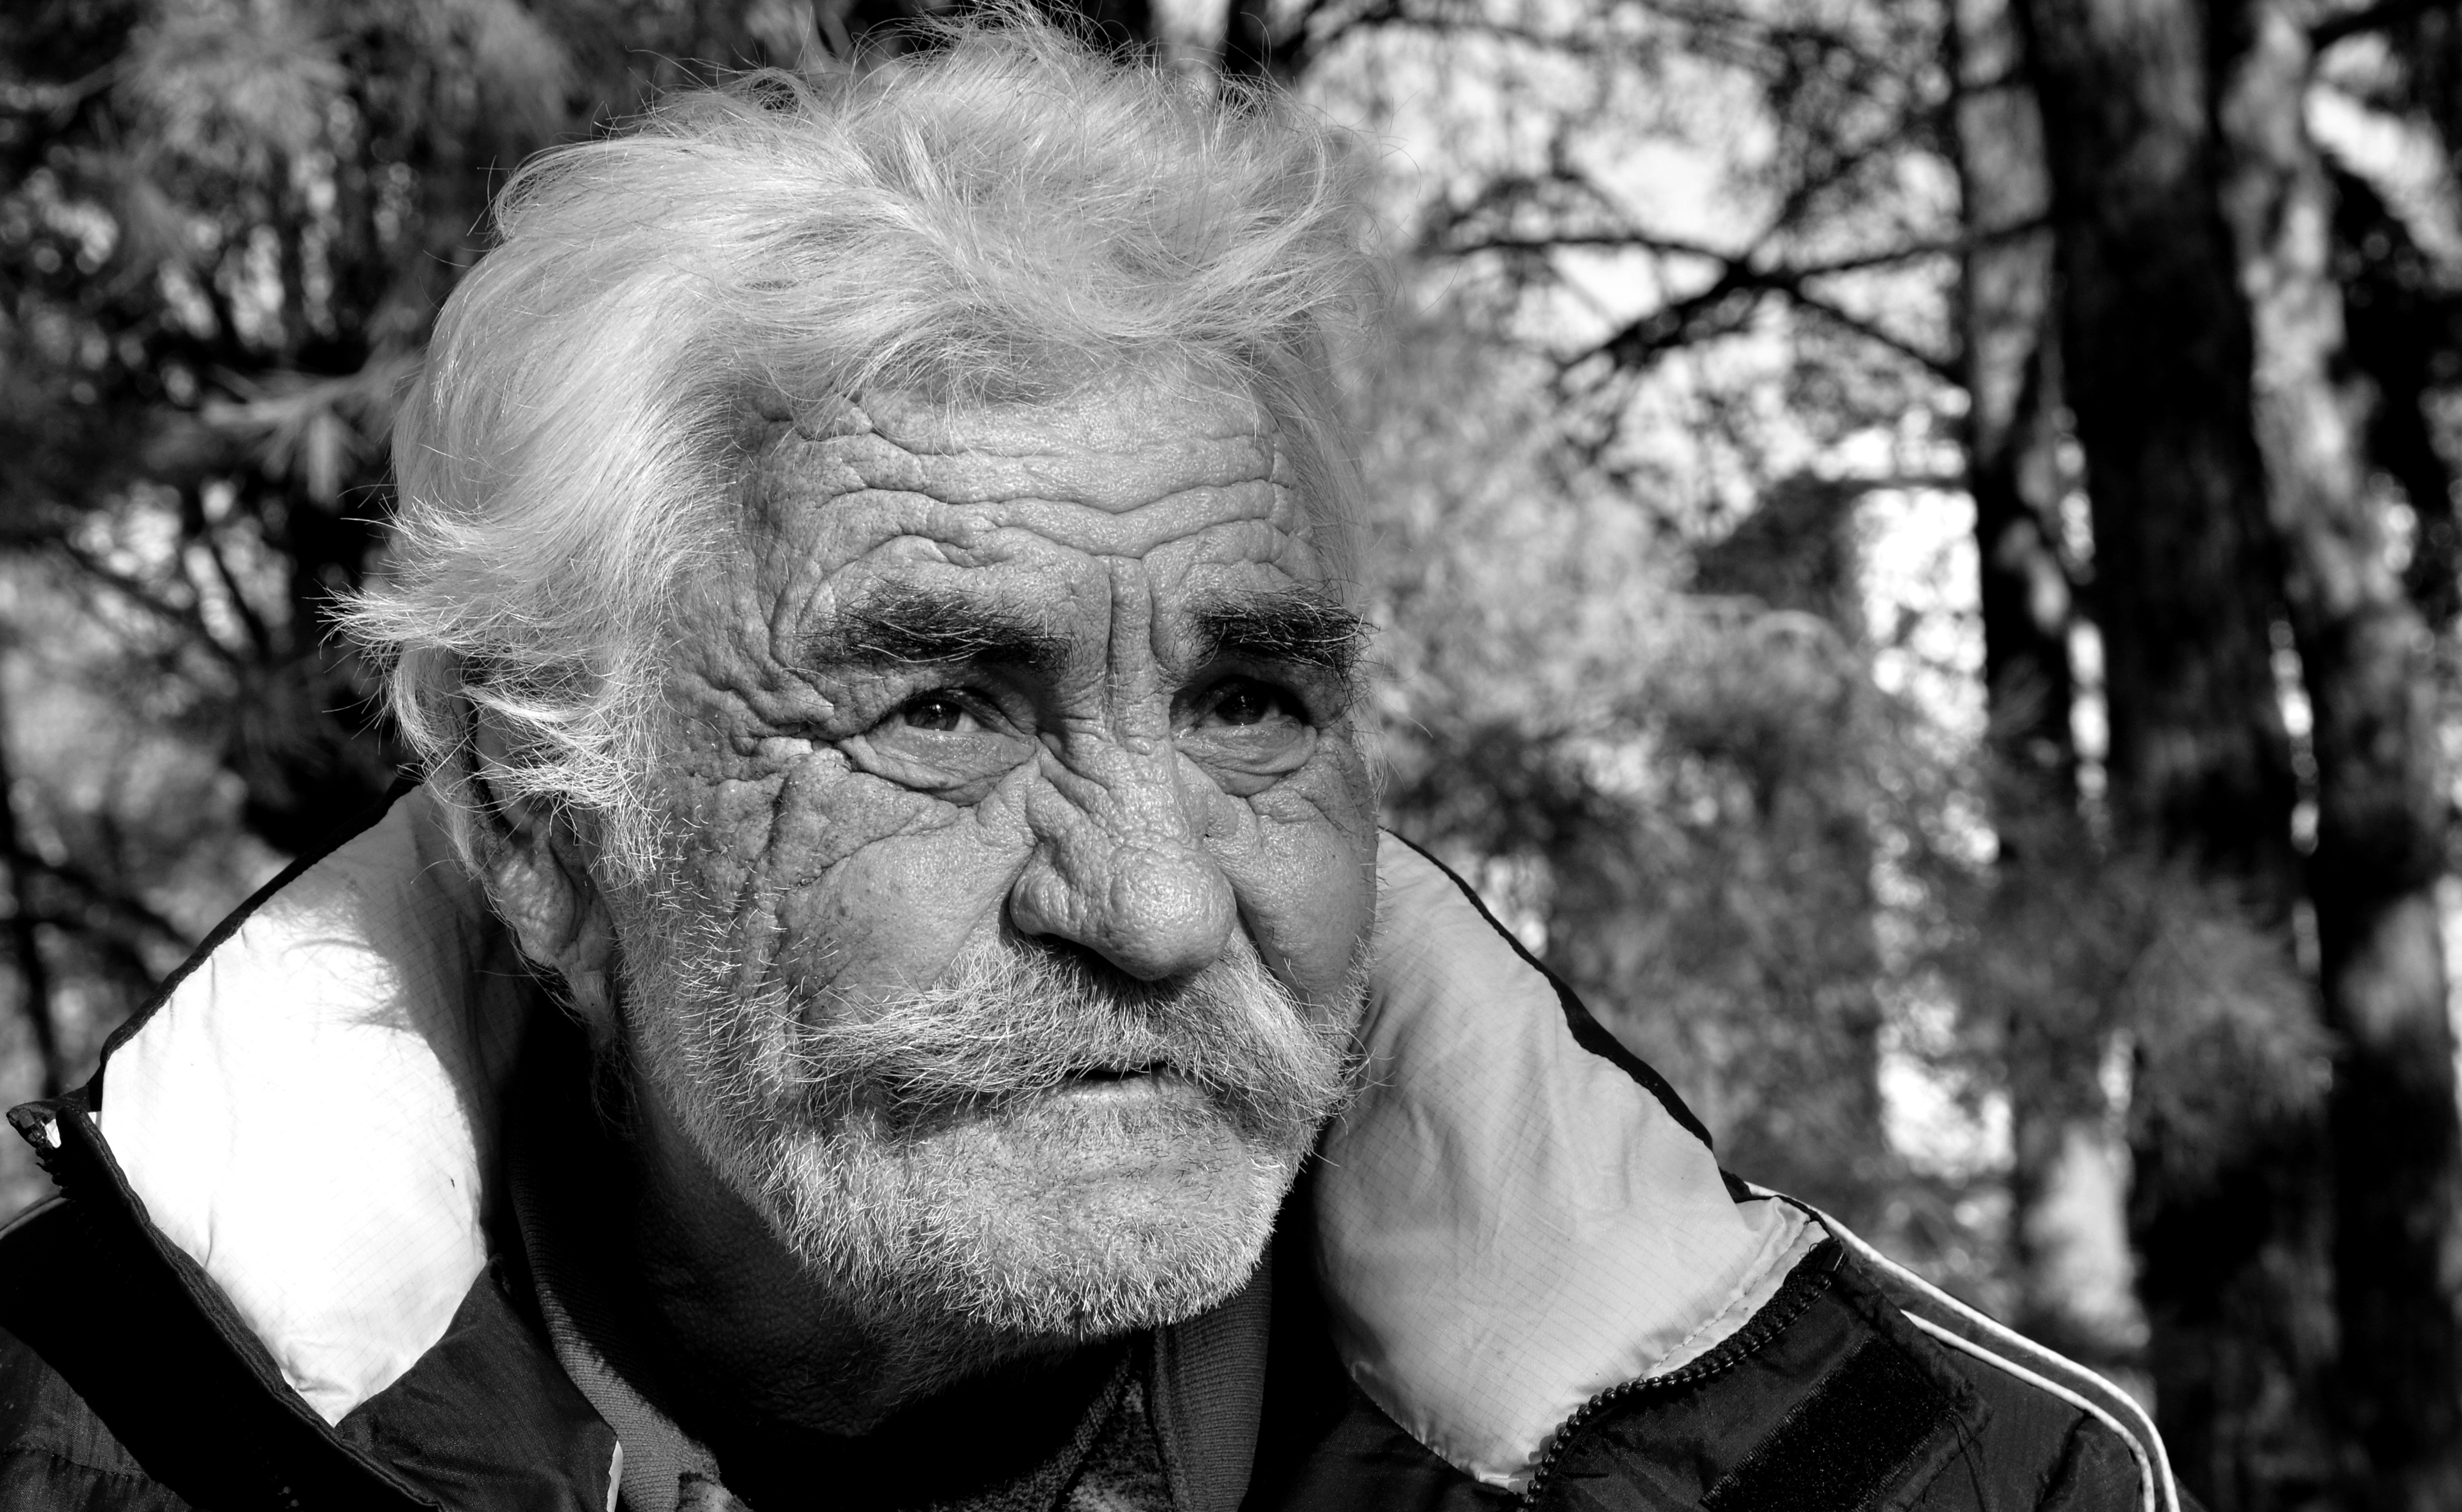
old, man, wrinkle, photograph, skin, black and white, monochrome photography, human, grandparent, eye, monochrome, photography, portrait photography, elder, portrait, gentleman, stock photography, physicist, style